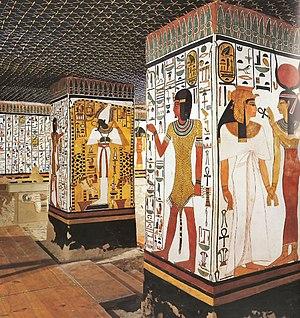
L'art du Nouvel Empire égyptien correspond aux règnes des XVIIIᵉ, XIXᵉ et XXᵉ dynasties, le Nouvel Empire égyptien. Il atteint un apogée dans l'art de l'Égypte antique qu'il ne retrouvera plus ensuite. En effet, après cette longue période de rayonnement, la Troisième Période intermédiaire, puis la Basse époque n'auront plus les moyens de tels investissements dans les arts. Cette époque marque aussi une rupture nette après la Deuxième Période intermédiaire aux productions révélatrices de l'état d'une société bouleversée.
L'art de l'Égypte antique apparait dès les premiers signes de la culture de Nagada, vers 3800 avant l'ère commune. Certains traits, caractéristiques à une époque, peuvent s'atténuer ou disparaitre à une autre. Mais un grand nombre de ces caractères se sont maintenus sur la très longue durée de l'histoire de l'Égypte antique, jusqu'à la fin de l'Empire lagide, en 30 AEC, avec les derniers des 345 pharaons.